Jomfru Ane Gade

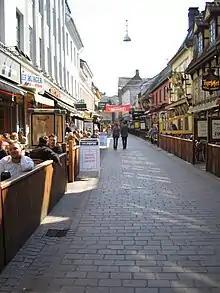
Jomfru Ane Gade, Aalborg

Jomfru Ane Gade (English: Virgin Anne's Street), colloquially known as Gaden (English: the street), is a well known street in the city of Aalborg, Denmark. It has gained popularity for the restaurants and pubs lining both sides of the street. It represents one of the longest continuous stretches of restaurants and bars in Denmark, only surpassed by a few areas in Aarhus and Copenhagen. On warm summer evenings, the terraces and restaurants fill up and then, as night falls, crowds of young people walk the street until they finally end up in one of the many discothèques. As of 2012, the street was said to have a turnover of approximately 300 million Danish kroner per year.